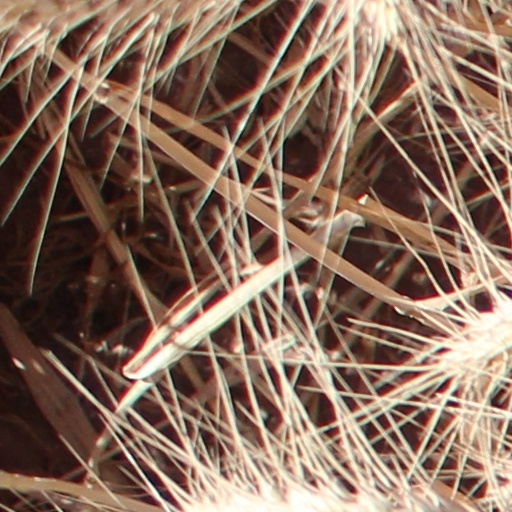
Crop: wheat